Happy Journey (1943 film)

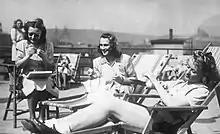
Advertisement photo for the movie

Happy Journey is a 1943 Czechoslovak drama film directed by Otakar Vávra. The film featured four leading actresses of 1940s Czech cinema – Adina Mandlová, Jiřina Štěpničková, Hana Vítová and Nataša Gollová.